Graber Olive House

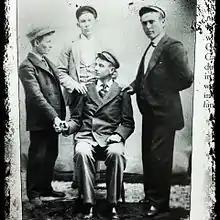
Founder Cliff Graber (sitting) arrived in California soon after this photograph was taken in 1892.

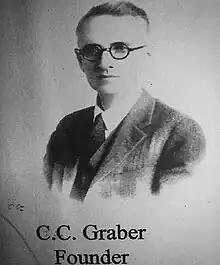
"Cliff" Graber, founder and developer of the C. C. Graber Company that produces "Graber Olives"

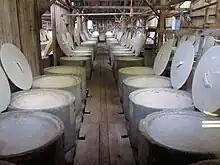
The olive vat room at Graber Olive House

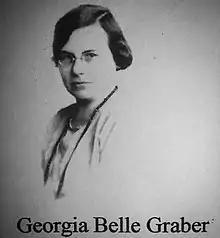
Georgia Belle Coe married Graber in 1905 and participated in the business.

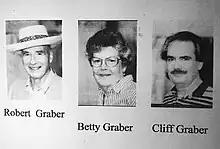
Family members continue to own and operate the business.

The Graber Olive House in Ontario, California, is the original site of the longest operating olive packing business in the United States. The family home, in which the product, designated as "Graber Olives", was developed, was designated as historic, and the original farm is designated as a historic site. The business was founded in 1894, two years after Clifford C. Graber and his brother, Charles, arrived from Clay City, Indiana.